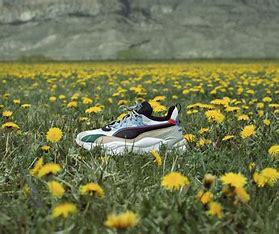
Brand: Puma
Model: 100